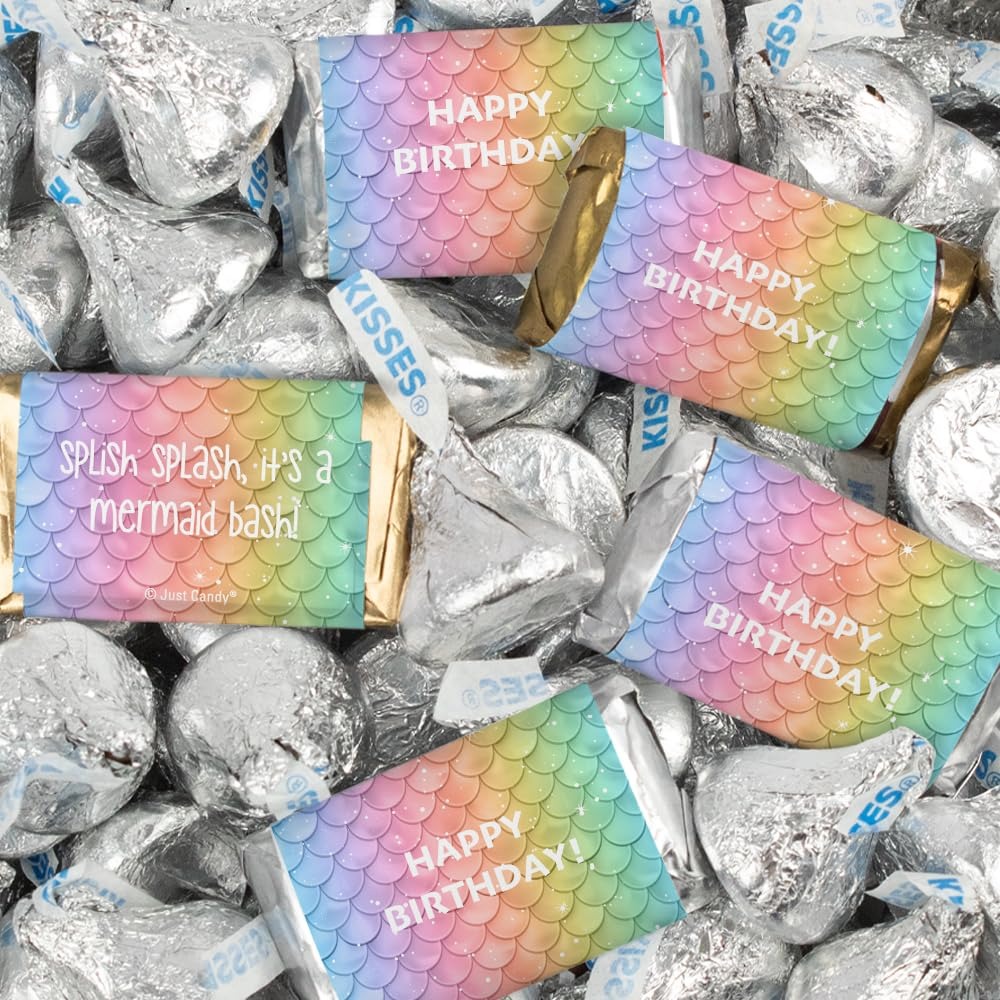
Item Name: 116 Pcs Mermaid Kid's Birthday Candy Party Favors Wrapped Miniatures and Kisses (1.50 lbs)
Bullet Point 1: Includes 1.50 Lbs: (41) Wrapped Chocolate Miniatures And (75) Foiled Wrapped Kisses. Miniature Flavors: Milk Chocolate Bars, Krackel Bars, Mr. Good Bars, And Special Dark Chocolate Bars
Bullet Point 2: Made In The USA
Bullet Point 3: Free Cold Pack: This Item Is Heat Sensitive And Will Ship With Cool Pack Packaging As Needed
Bullet Point 4: No Extra Work: Completely Assembled Wrapped Chocolate Candy. These Preassembled Party Favors Are Ready To Gift - No Peeling, Gluing Or Sticking Required. Wrappers Are Printed On High Quality Paper With Beautiful, Vibrant Colors.
Bullet Point 5: Party Guests Will Thank You: Add Your Personal Touch To Your Birthday Celebration With These Unique Candy Favors For Goodie Bags Or Your Candy Buffet.
Product Description: Celebrate with candy! Create goodie bags, thank you favors or a candy buffet at your themed kids birthday party. Each 1.50 pound bag includes approximately 116 pieces of candy. Candy orders ship with cold pack packaging as needed.
Value: 24.0
Unit: Count

Price: 37.49